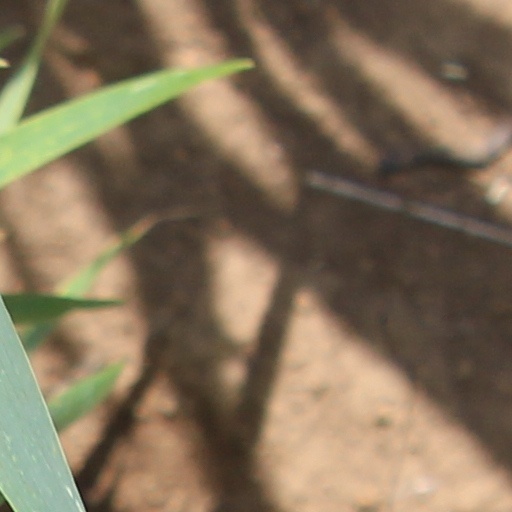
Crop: wheat